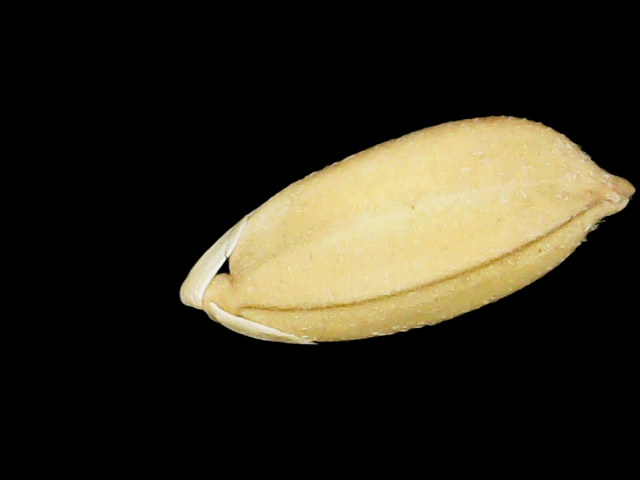
Rice variety: Binadhan08